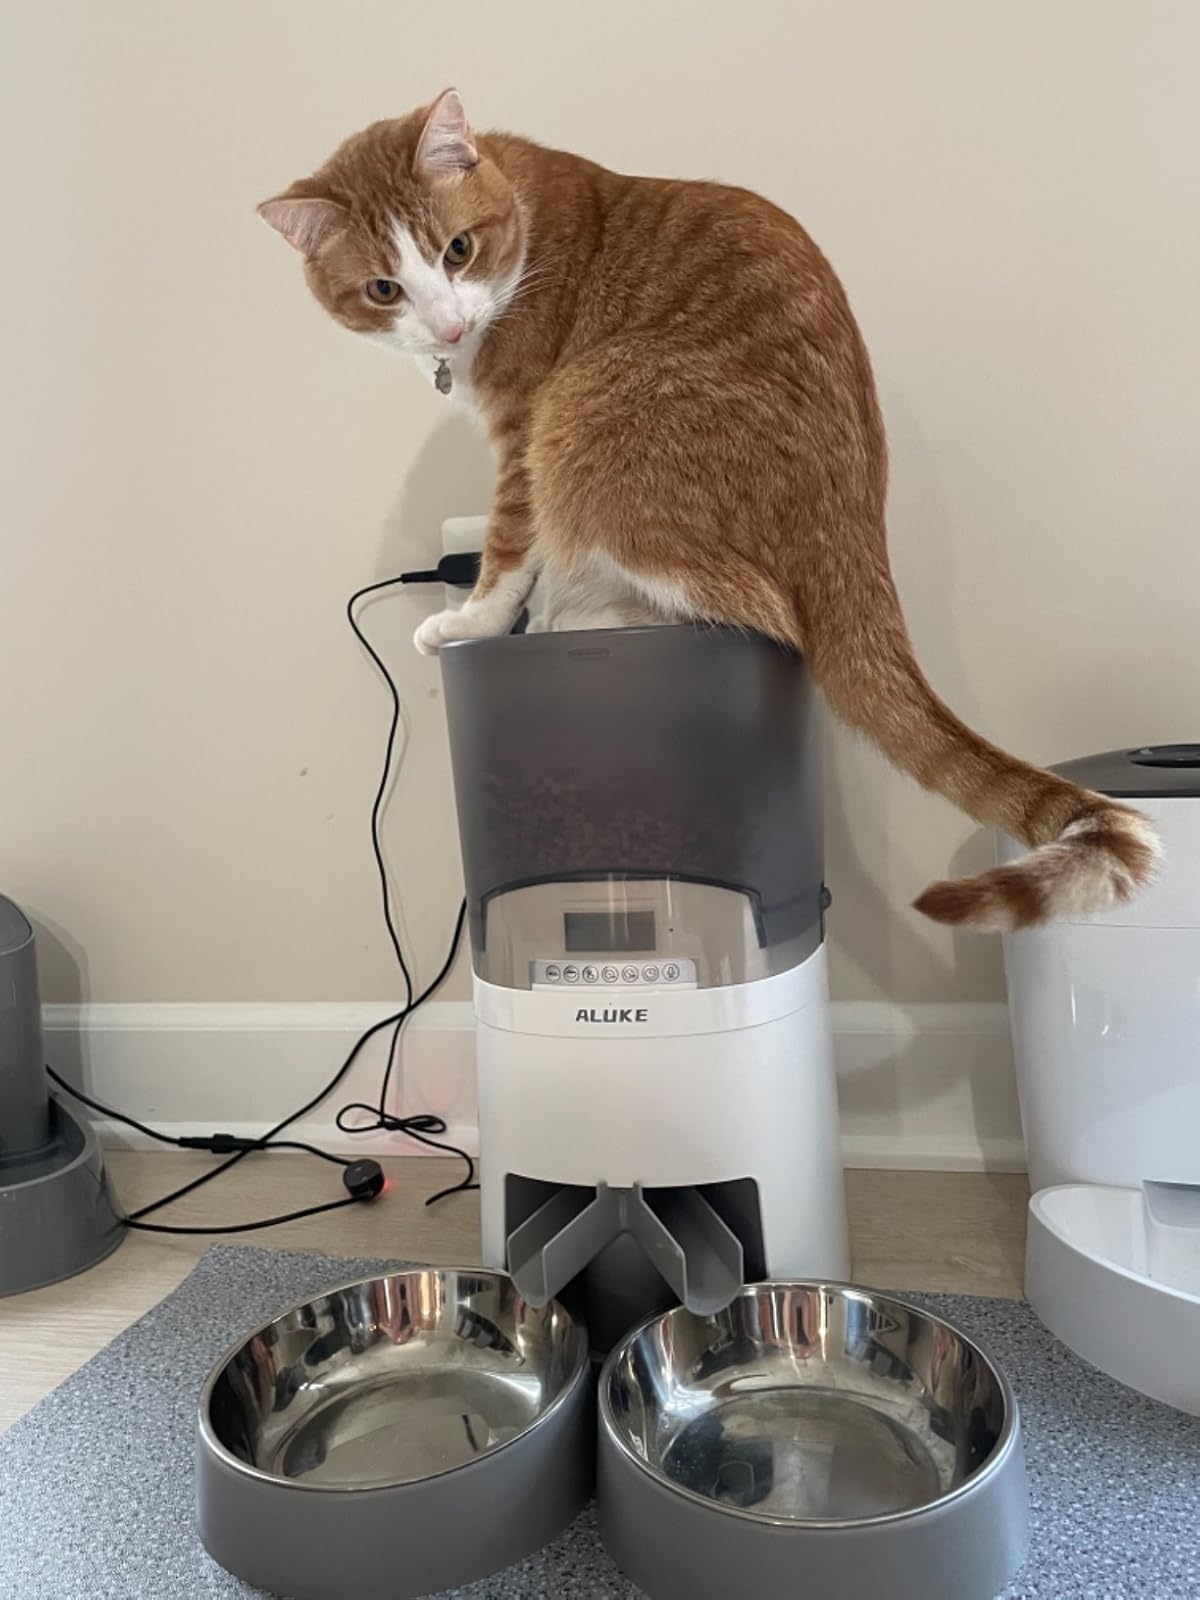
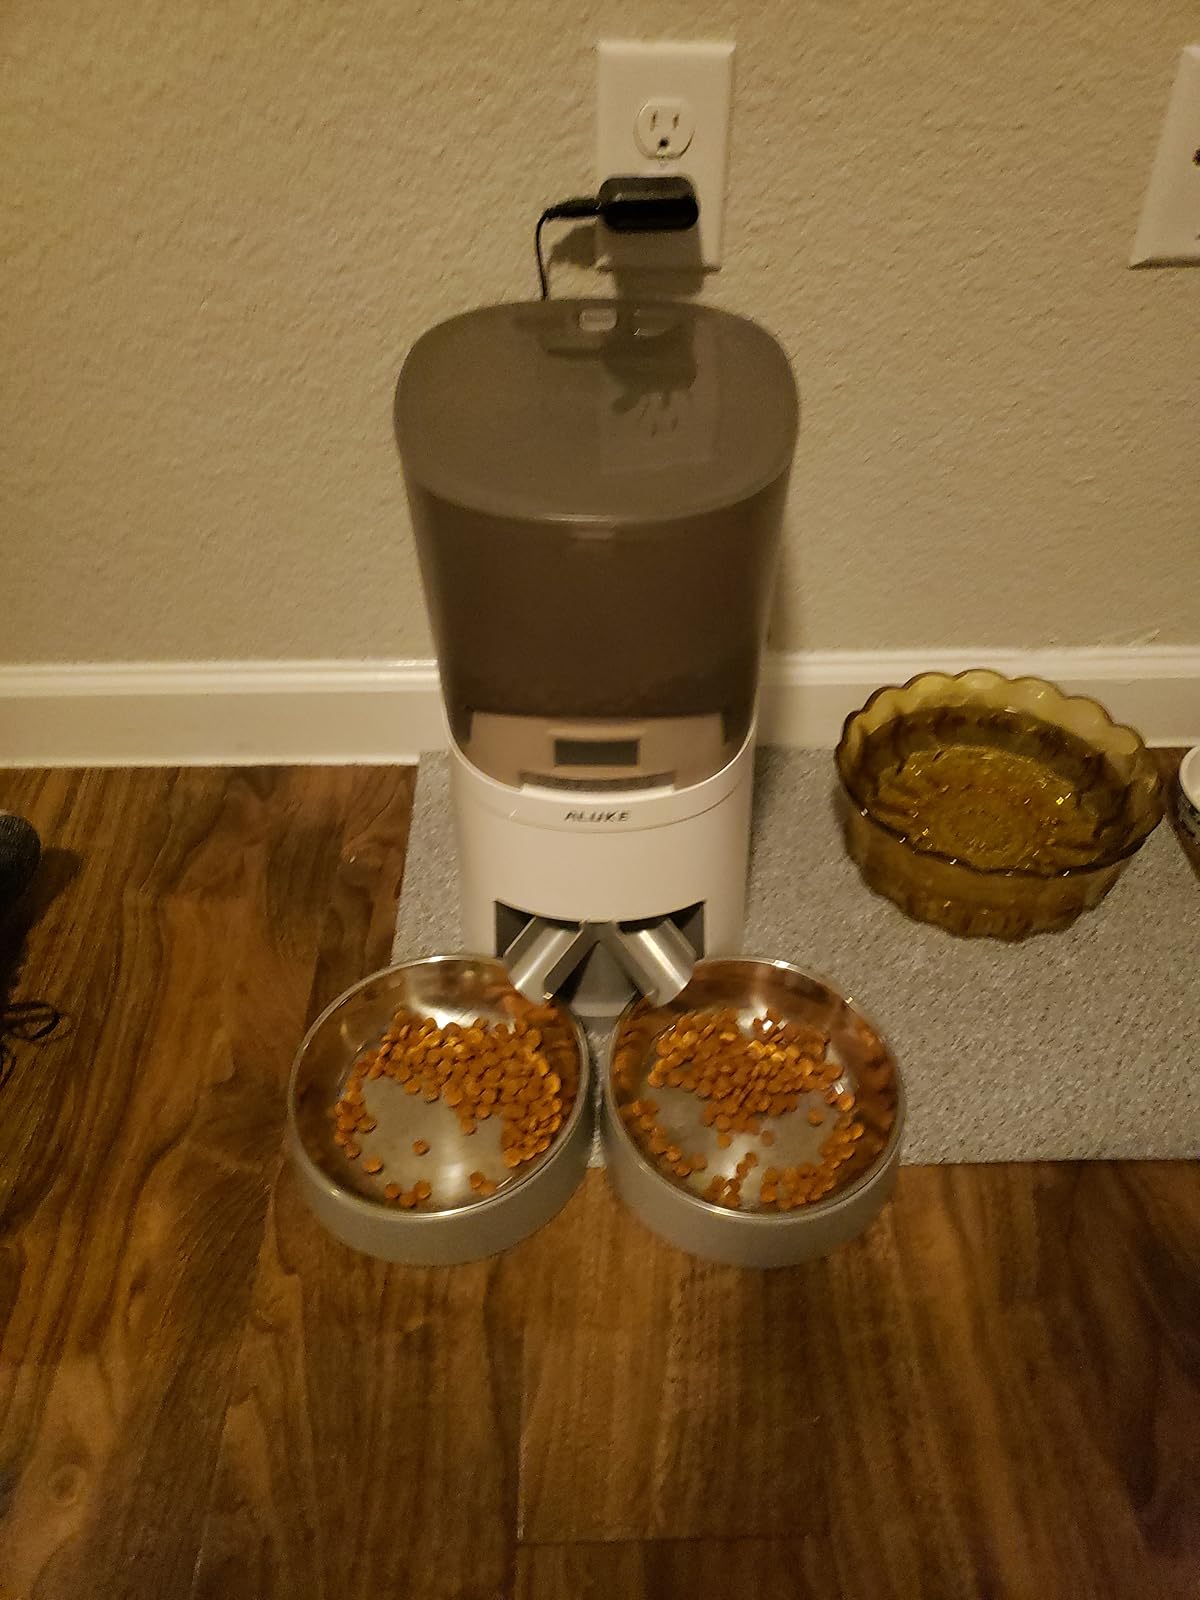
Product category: items_feeder
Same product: yes